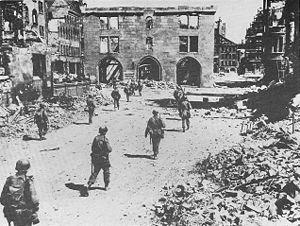
La bataille de Nuremberg est un épisode de la campagne d'Allemagne de 1945 pendant la Seconde Guerre mondiale livrée à Nuremberg, ville symbolique du Troisième Reich, du 16 au 20 avril 1945. Après la fin du conflit, dans les années 1950, un lent processus de reconstruction débutera, achevé en grande partie en 1966.